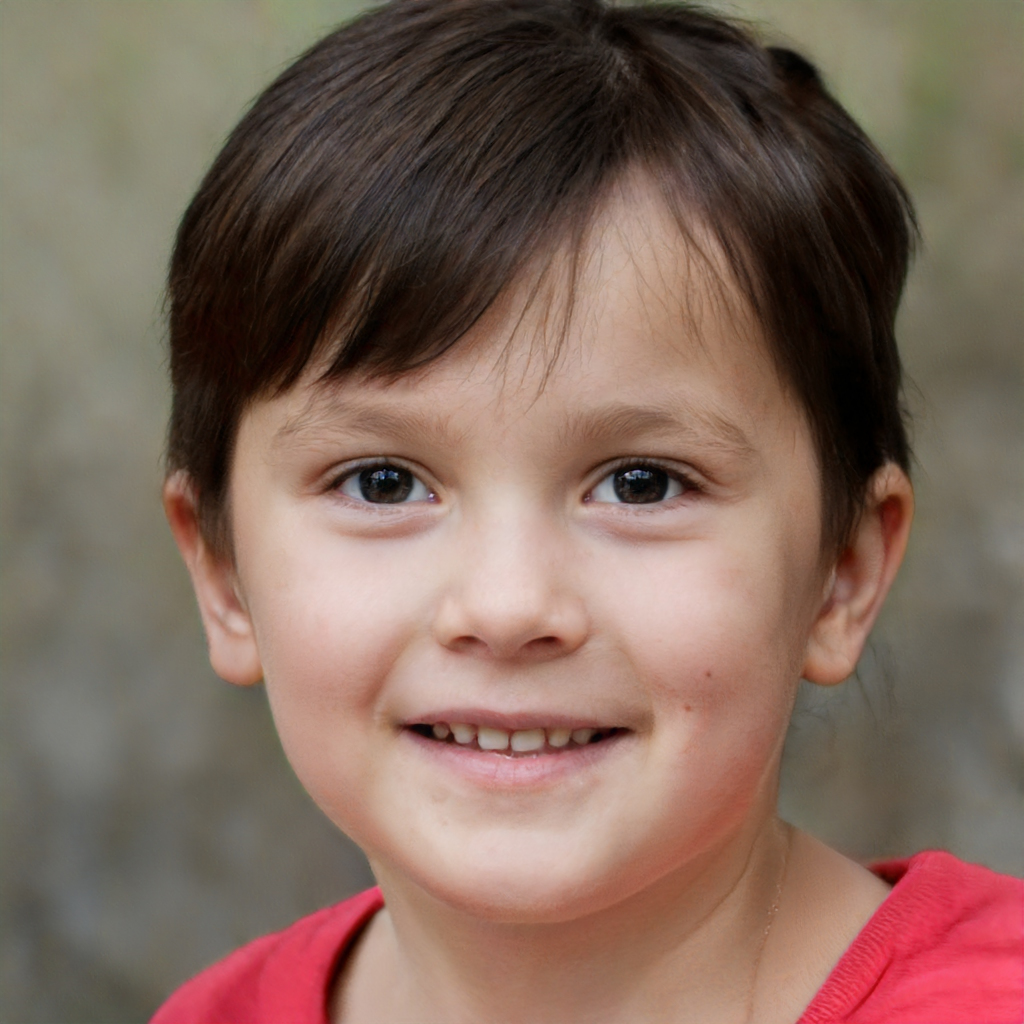
Gender: Female